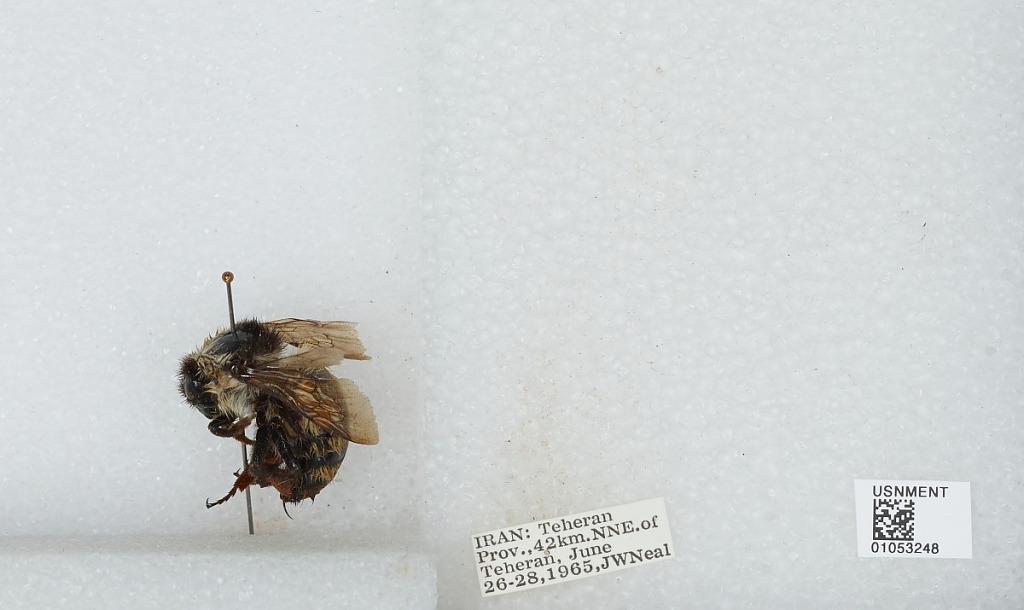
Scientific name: Bombus sp.
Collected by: J. Neal
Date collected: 1965-6-26
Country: Iran
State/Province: Mazandaran
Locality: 42 kilometers North Northeast of Tehran
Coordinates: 36.0762, 51.7922